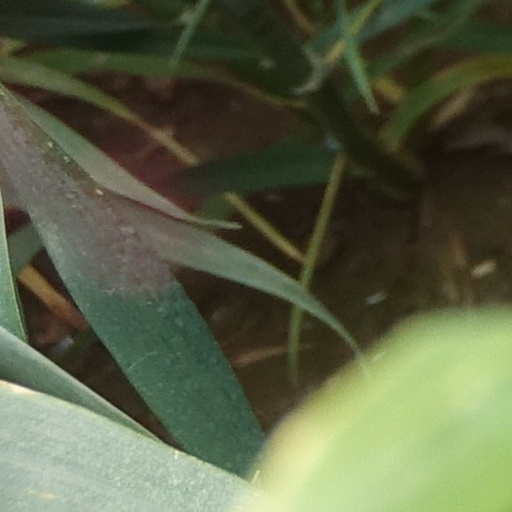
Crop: wheat